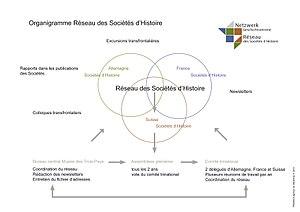
Organigramme Réseau des Sociétés d'Histoire
Le réseau des Sociétés d’Histoire est un regroupement trinational des Sociétés d’Histoire du Rhin supérieur. La délimitation géographique est aussi désignée par le terme de réseau des Sociétés d’Histoire du Rhin supérieur ou celui de réseau des Sociétés d’Histoire des Trois Pays. Le réseau est ouvert à toutes les Sociétés d’Histoire du Rhin supérieur. Les membres viennent de France, d’Allemagne et de Suisse.